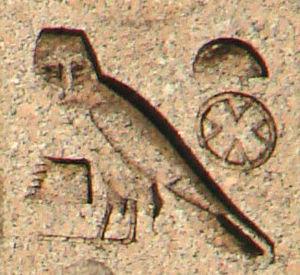
Détail des hiéroglyphes de l'obélisque de le place de la Concorde: Kmt “Egypte”.
Les Égyptiens de l'Antiquité donnaient parfois à leur pays le nom de Kemet ou Kêmi. Les égyptologues traduisent généralement ce mot par « la terre noire », en référence à la bande de terre rendue fertile par le limon noir déposé par la crue annuelle du Nil, artère vitale de la civilisation de l'Égypte antique.